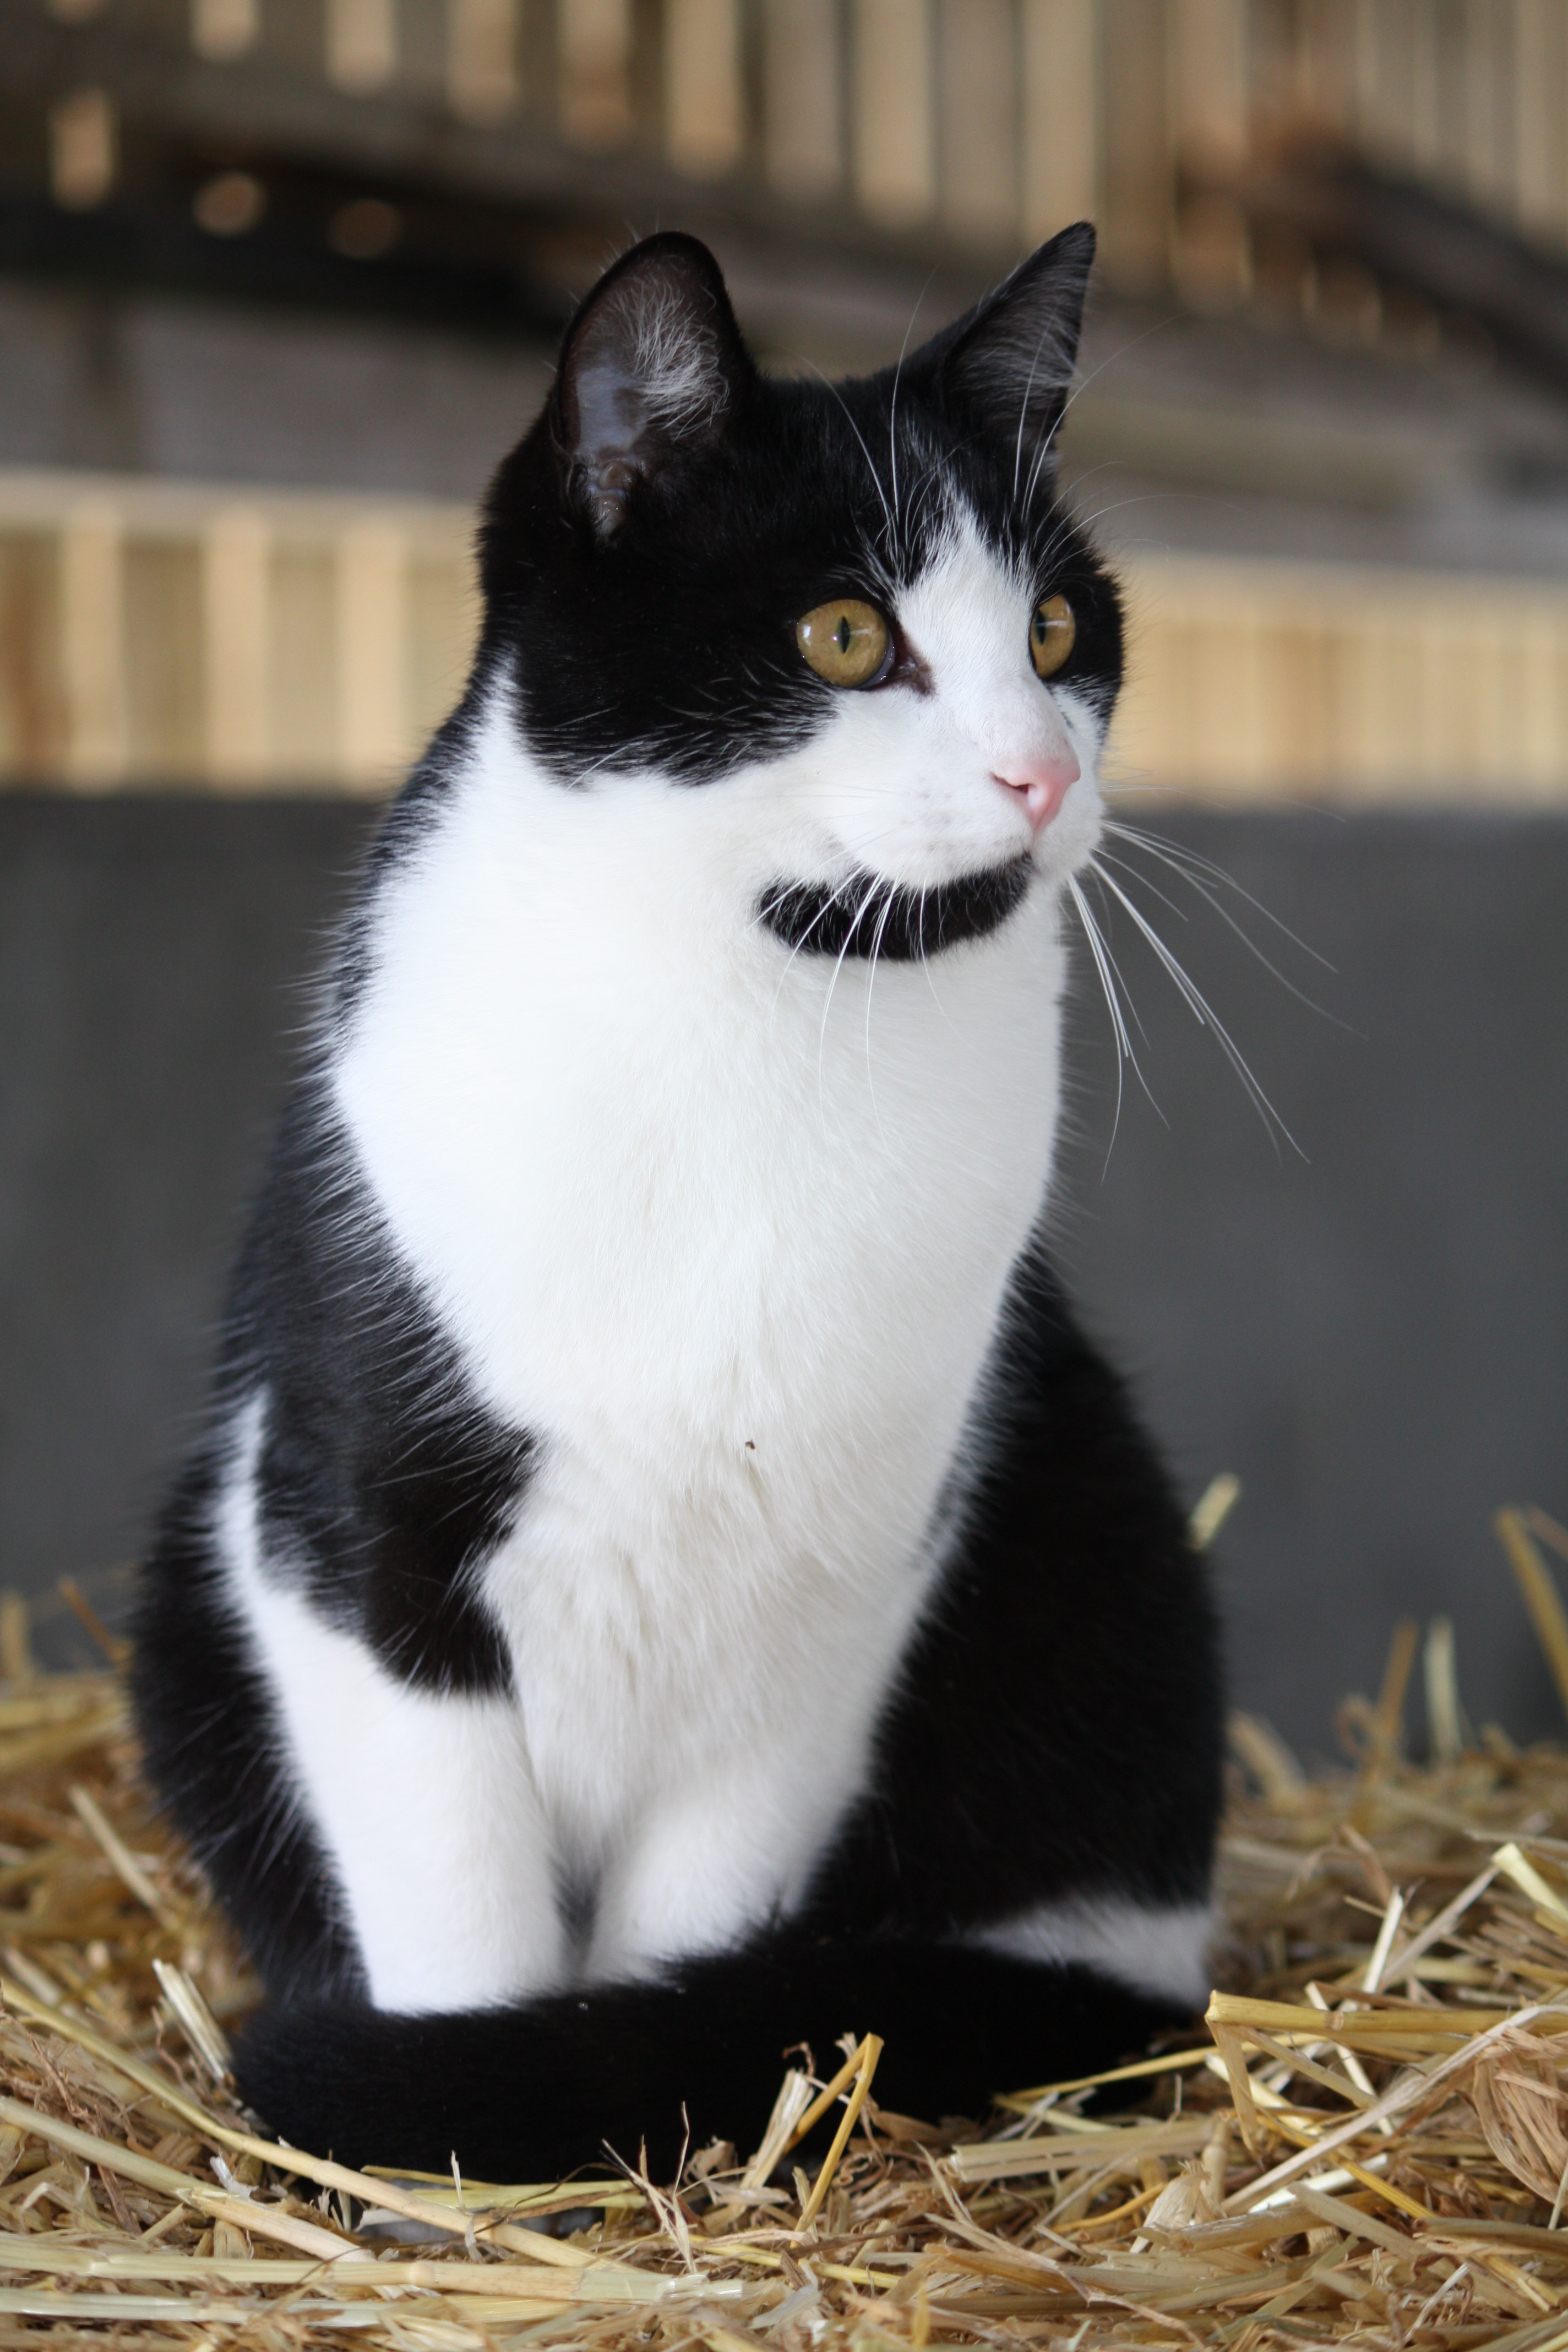
nature, animal, cute, love, pet, fur, portrait, cat, feline, mammal, black cat, black, nose, whiskers, kitty, happy, furry, loving, vertebrate, domestic, adorable, cute cat, charming, european shorthair, small to medium sized cats, cat like mammal, domestic short haired cat